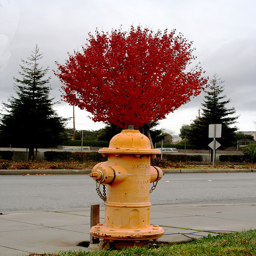
In the background a red tree flourishes behind a yellow fire hydrant.
A fire-hydrant that is yellow and near a road.
A yellow fire hydrant sitting on the side of a road.
A yellow fire hydrant stands in front of a tree with red leaves.
The tall red, orange tree is  looking like fall.